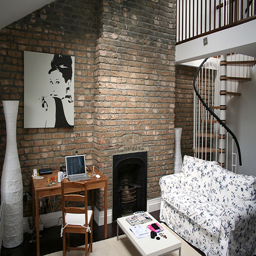
A living room with a large brick wall and fireplace.
An elegant living room with an artisitic feel.
A living room with a spiral staircase in the background.
A living room with a spiral staircase and fireplace.
a living room with floral couch and spiral staircase